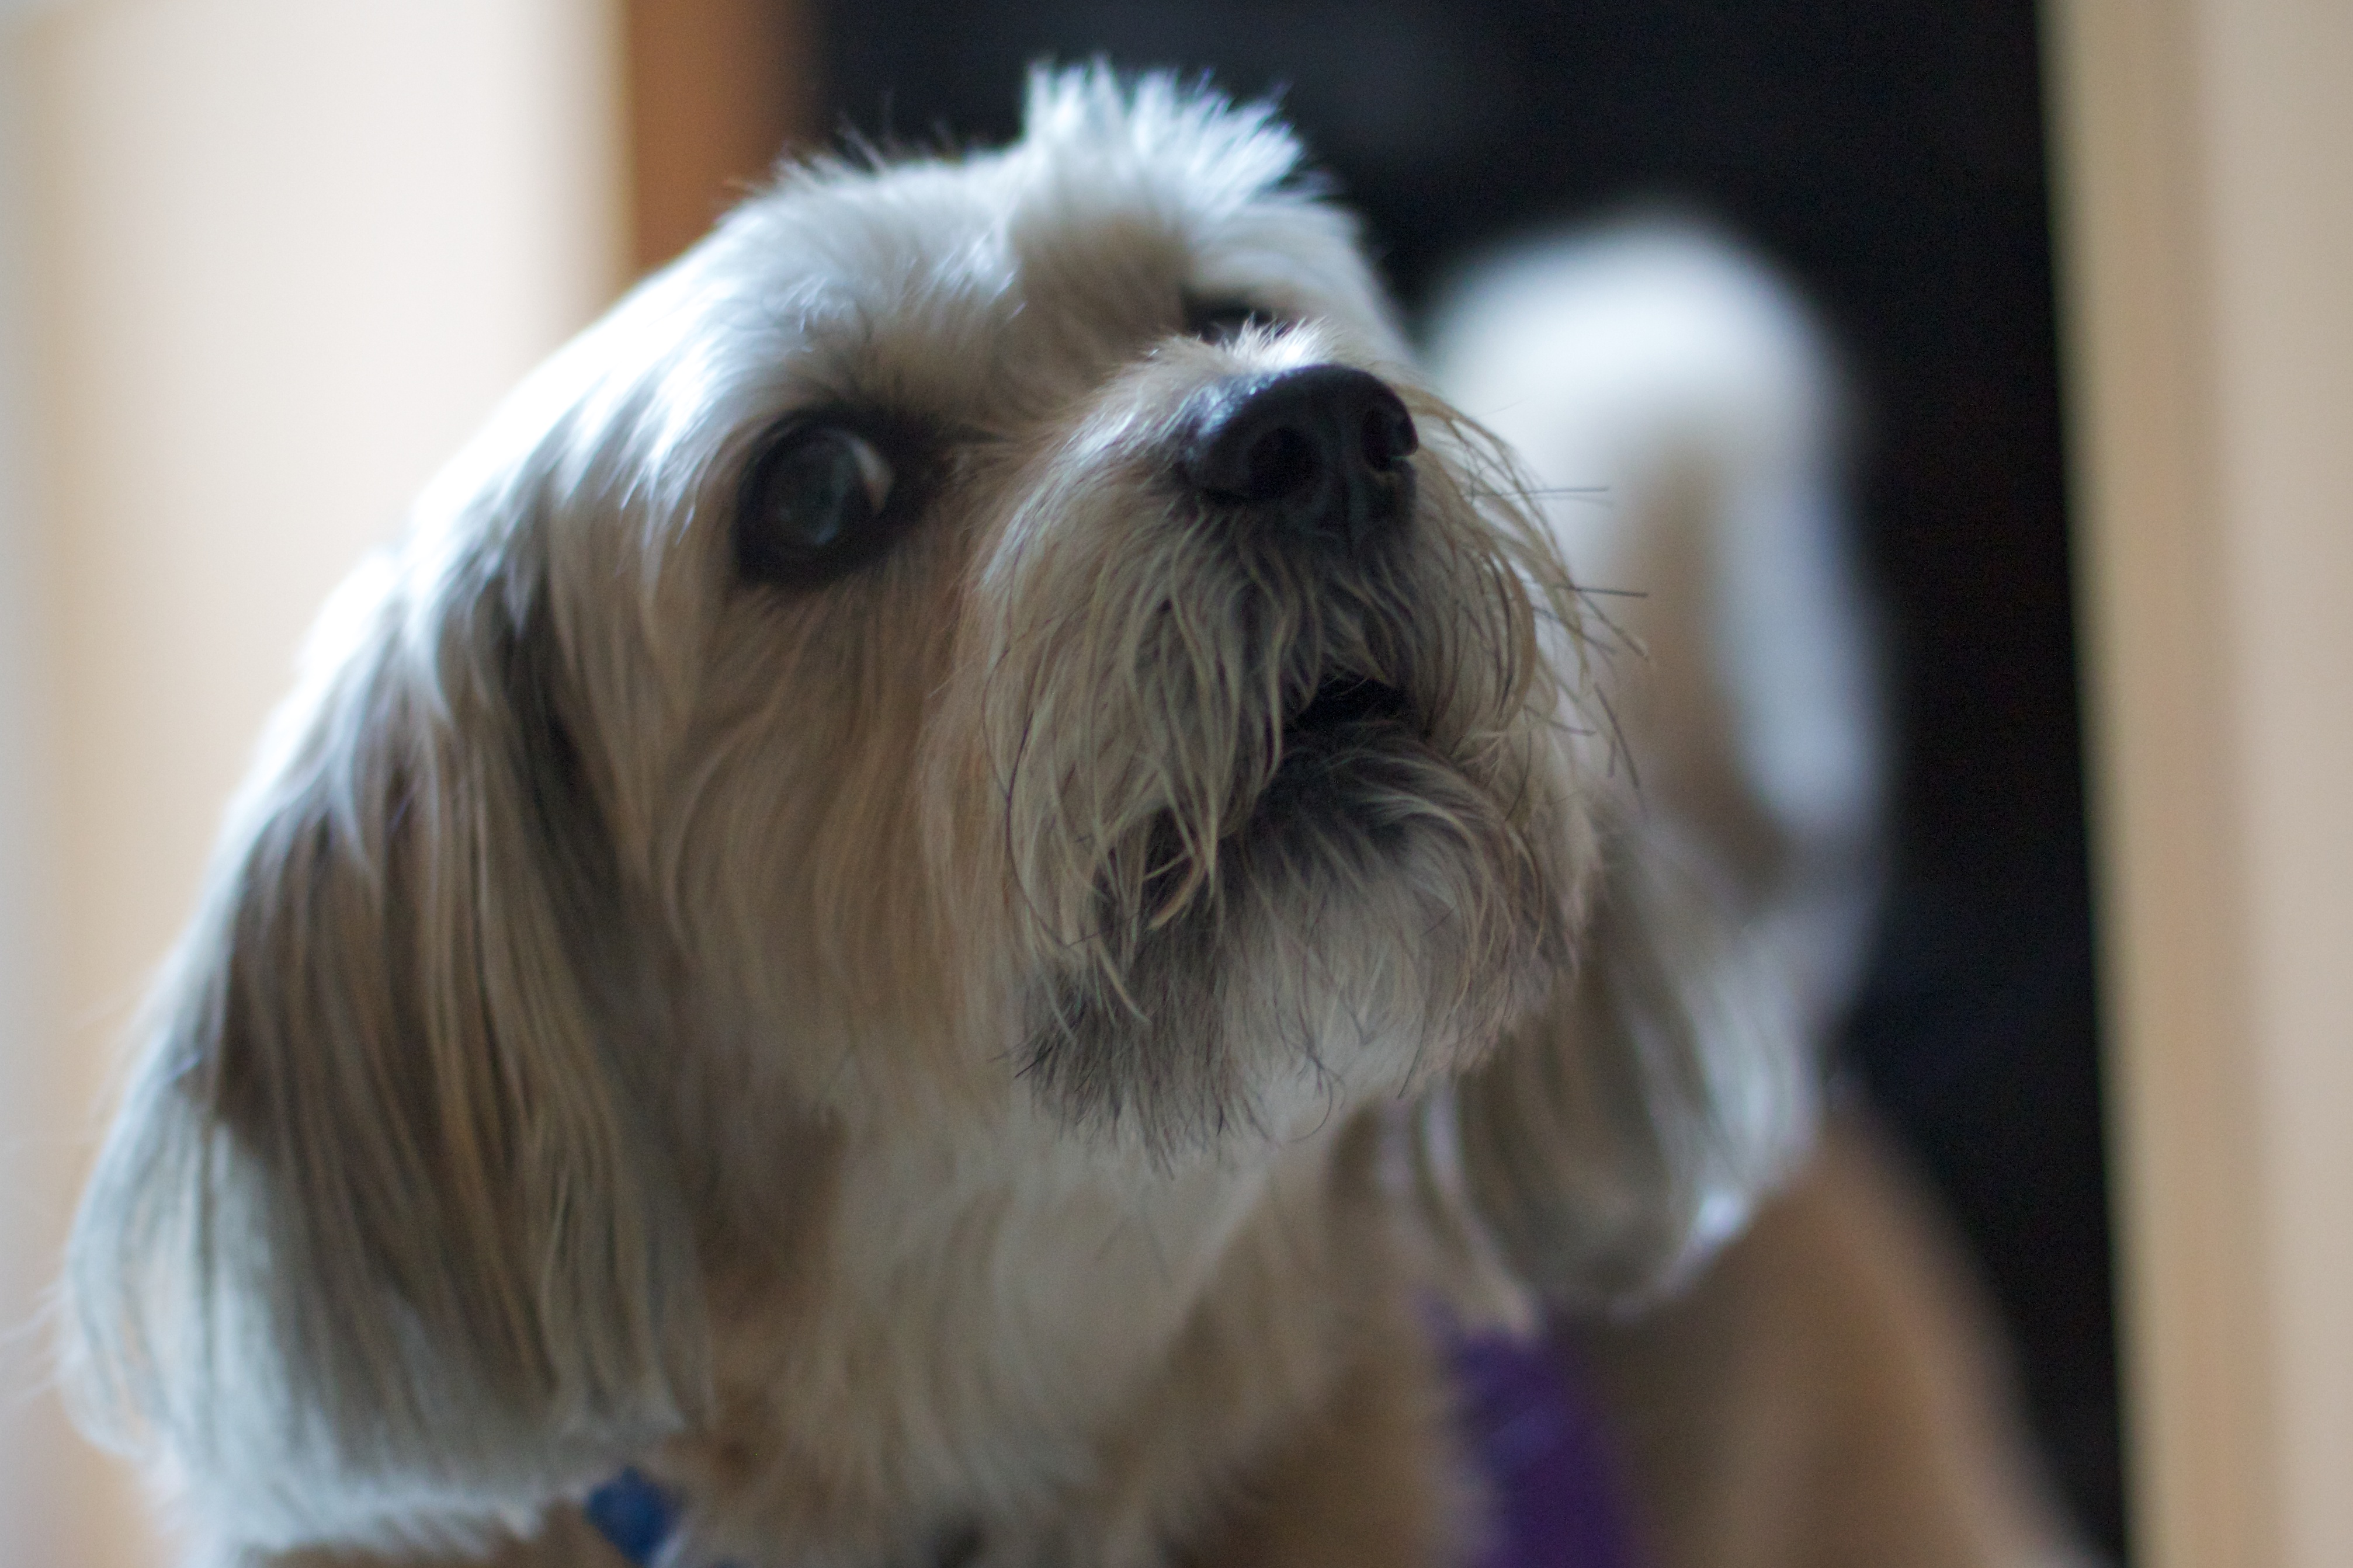
dog, mammal, vertebrate, odyssey, 2011365, plpconnectu, dog breed, lhasa apso, terrier, shih tzu, havanese, dog like mammal, carnivoran, schnoodle, dandie dinmont terrier, dog crossbreeds, morkie